History of the telephone in the United States

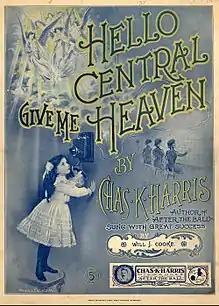
1901 song about a well-dressed orphan calling her dead mother from an expensive home telephone.

Over 650 telephone songs were published before 1937 with titles such as: ""Hello Central, Give Me Heaven"; "Hello is this Heaven? Is Grandpa there?"; "Loved by Telephone";" and ""The Bell Went Ting-a-Ling.""